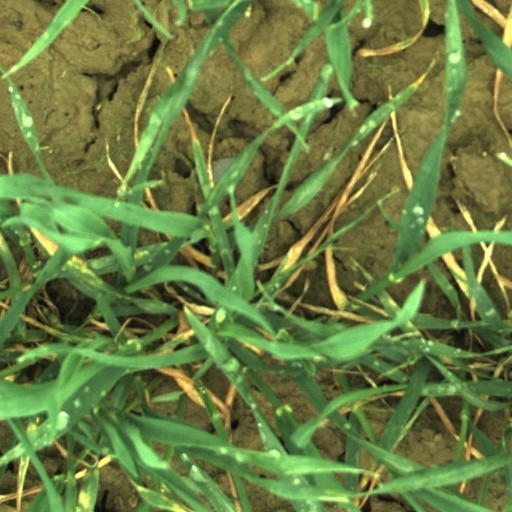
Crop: wheat